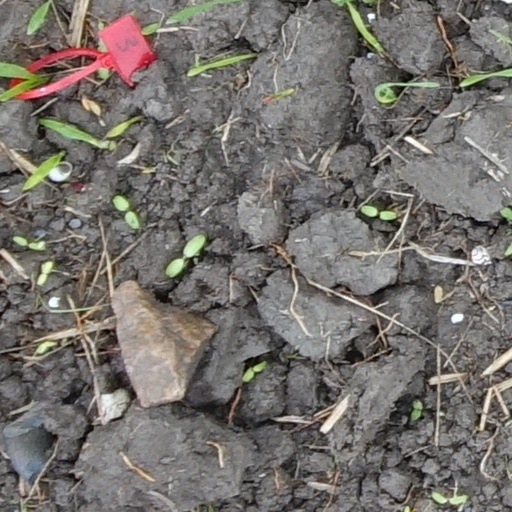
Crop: wheat